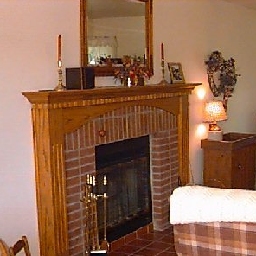
Room type: bedroom